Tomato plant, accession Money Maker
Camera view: vertical (180 deg); turntable rotation: 180 degrees
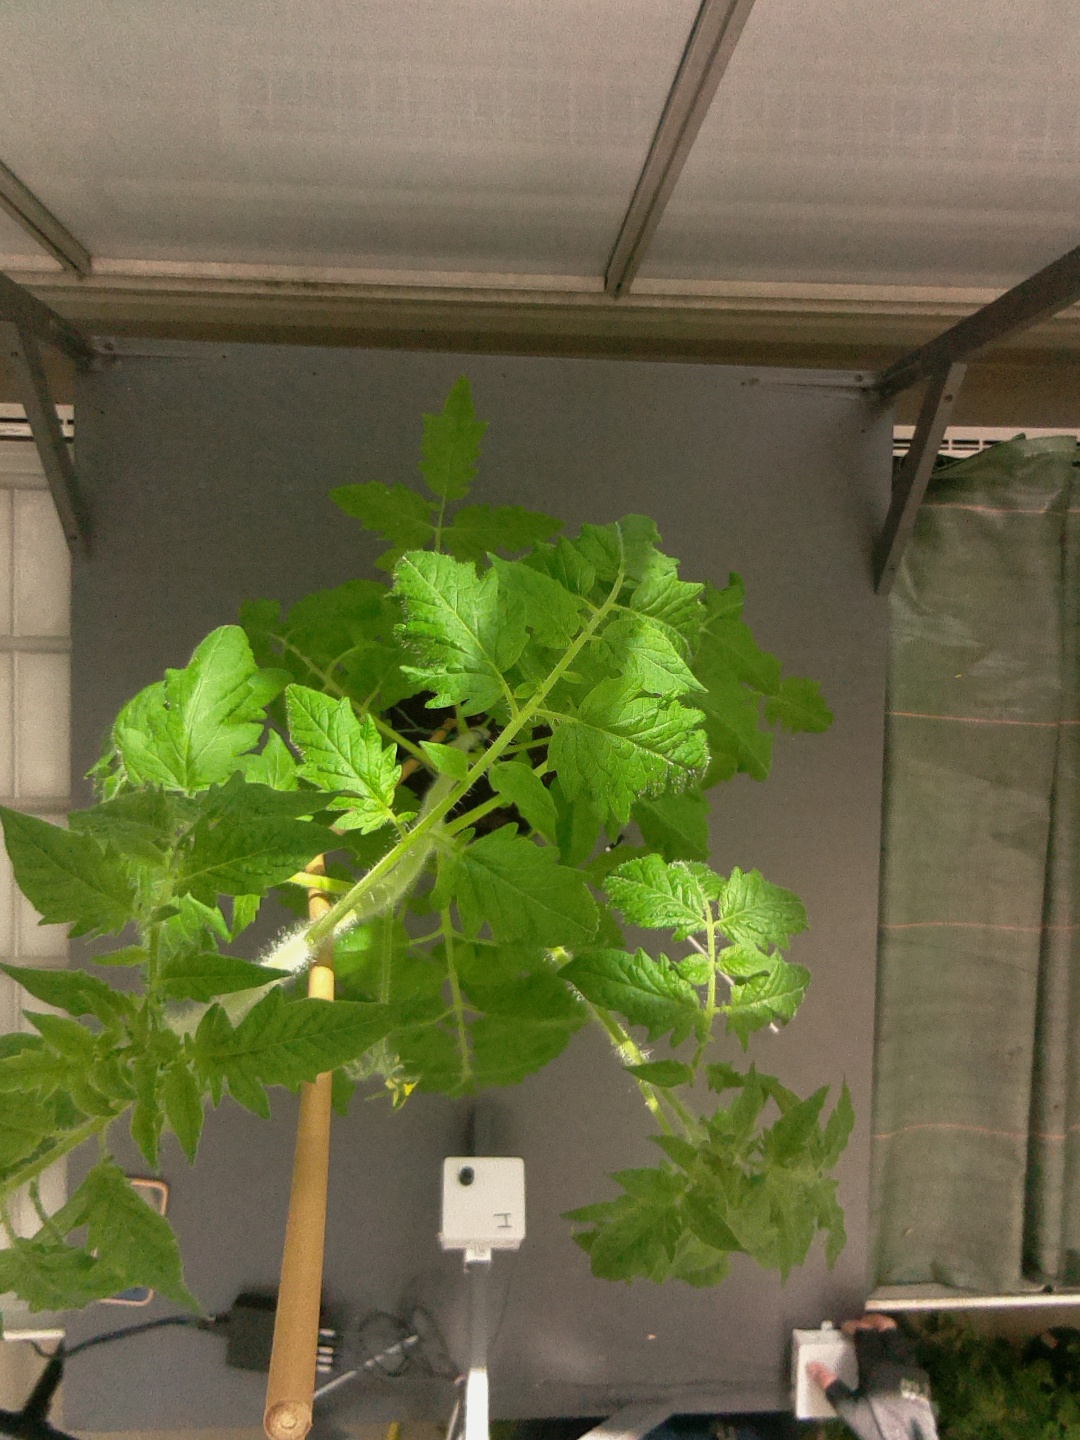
BBCH growth stage 61: 10%-20% of flowers open